Limehouse Basin

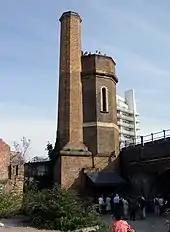
Accumulator tower and chimney, with visitors

The chief engineer was James Morgan and the contractor was Hugh McIntosh; the basin's wet area was 4 acres.